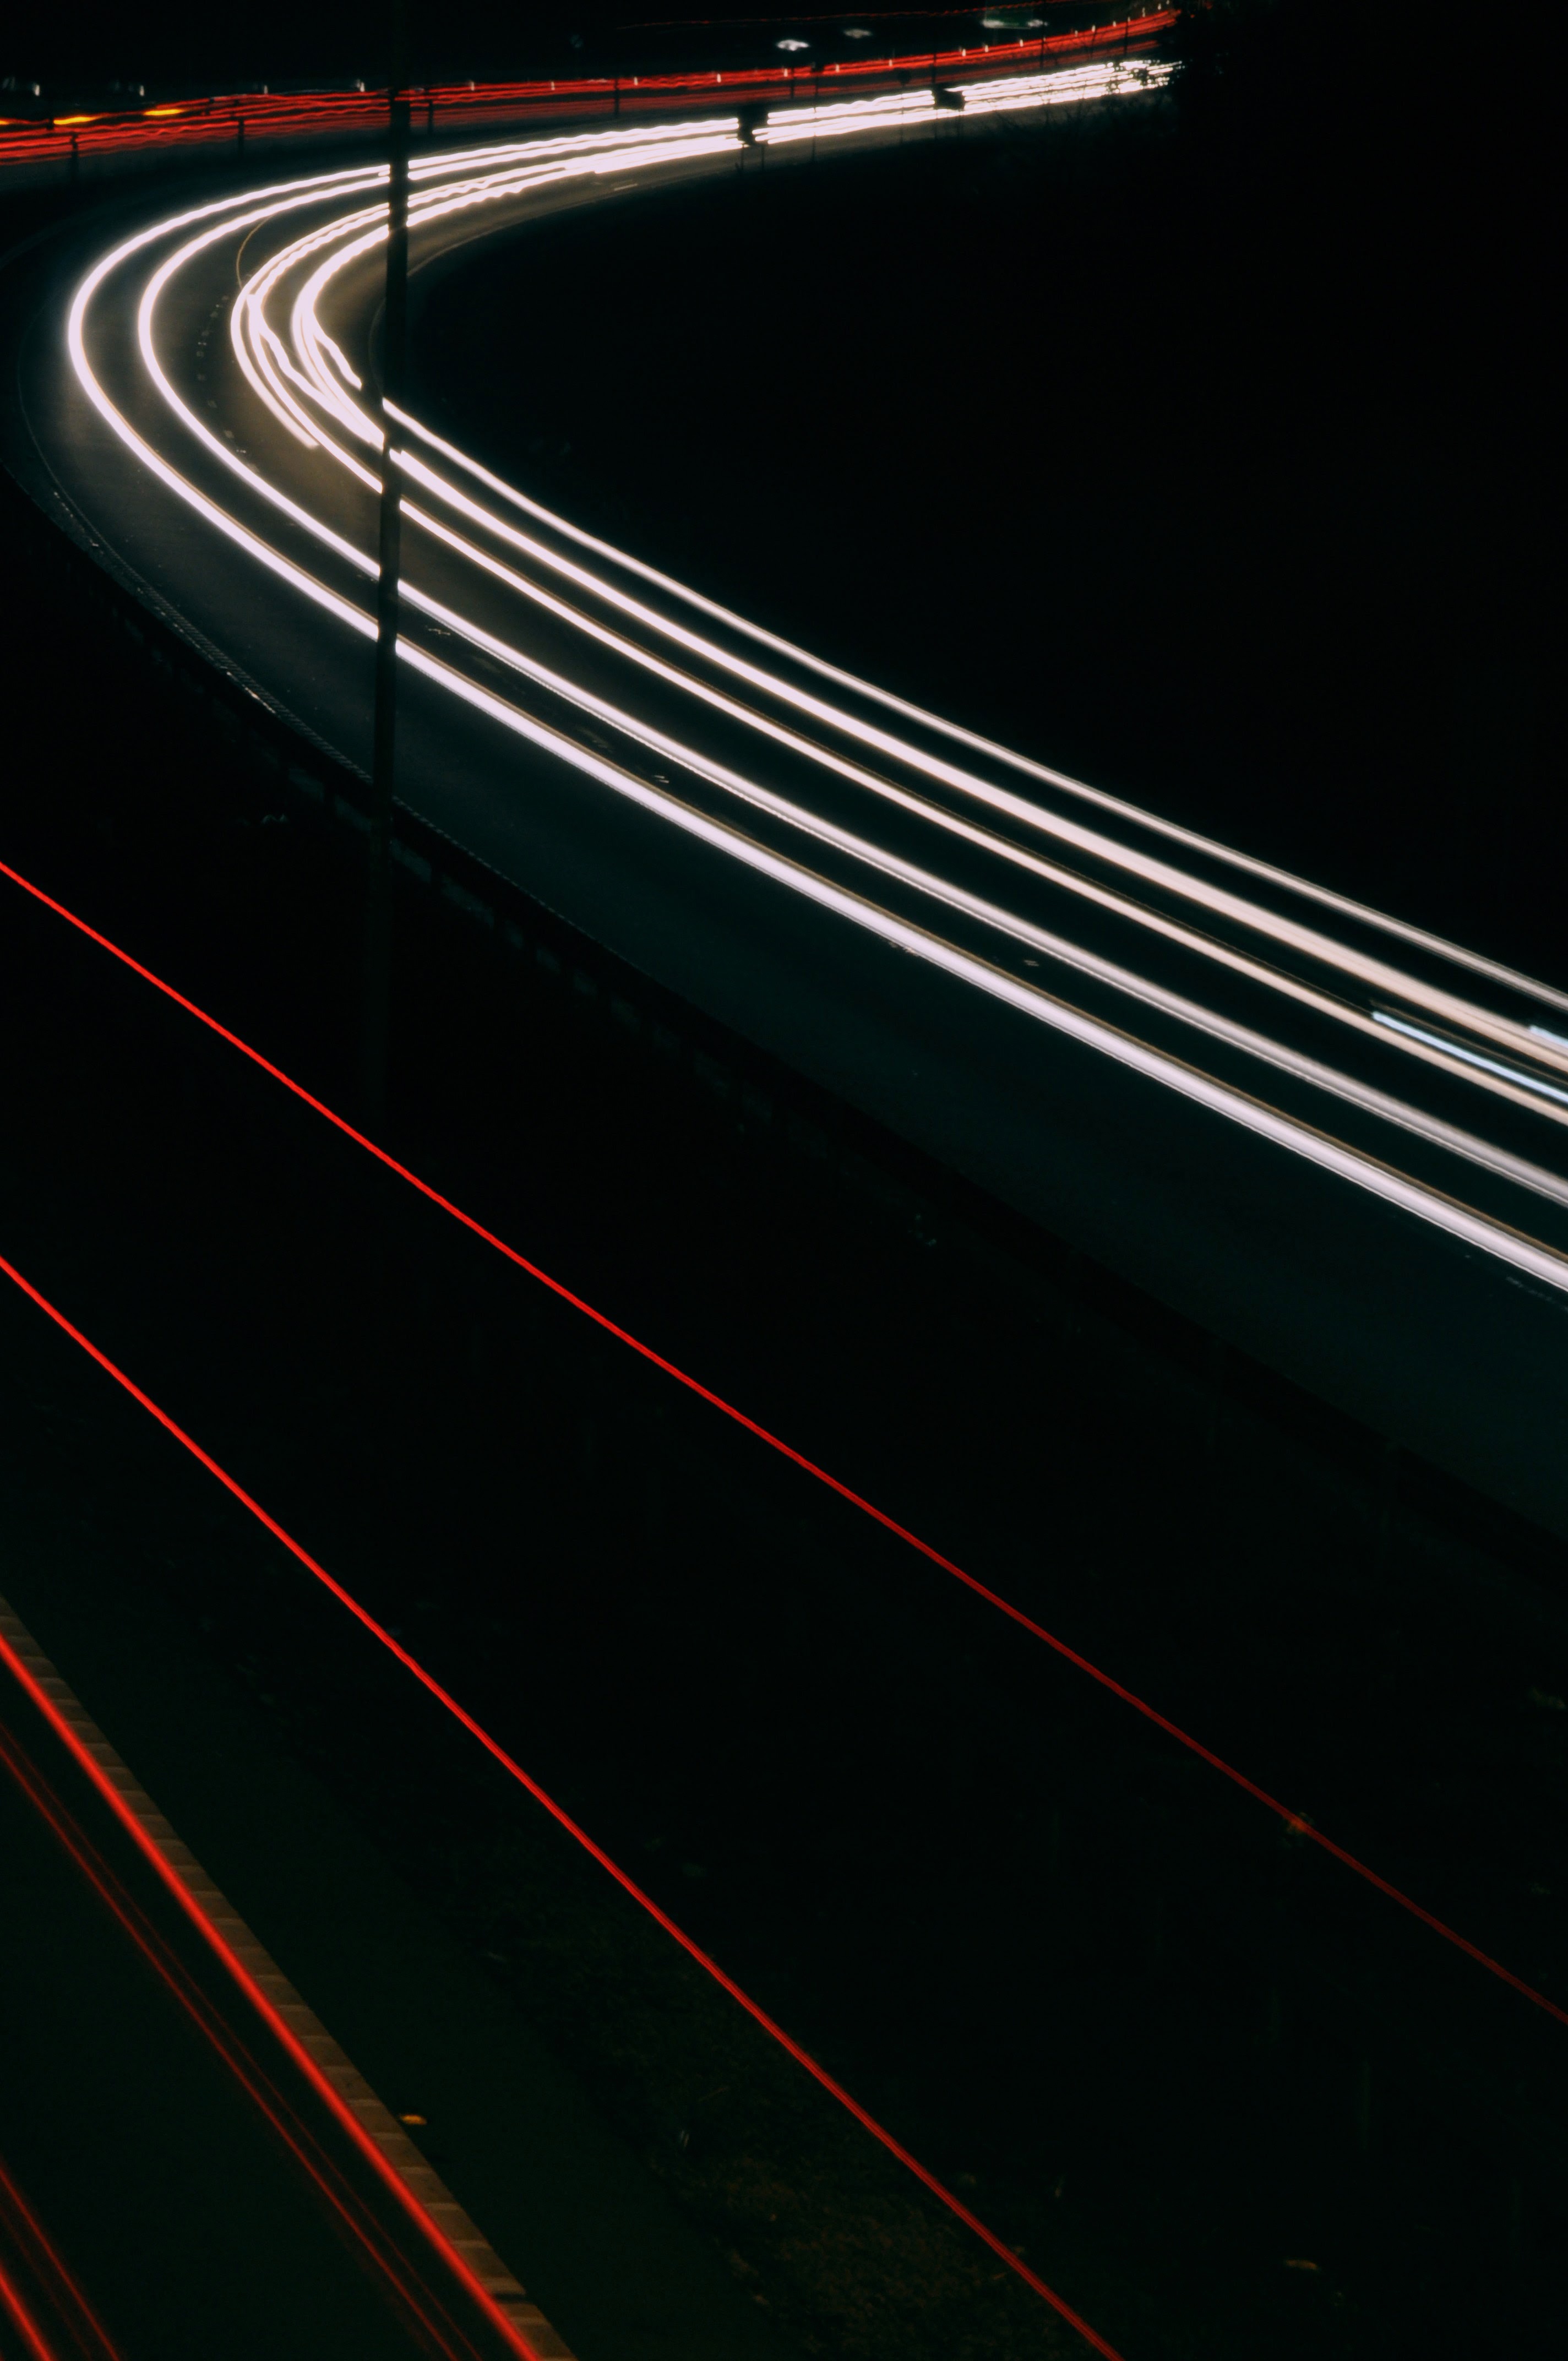
light, night, number, line, reflection, red, color, darkness, black, shape